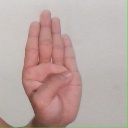
अक्षर: ब